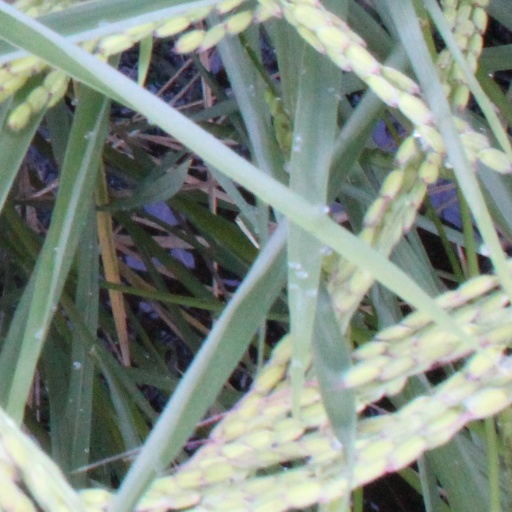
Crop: rice